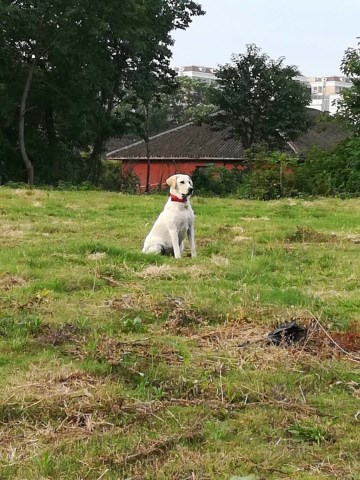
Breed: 3580-n000122-Labrador_retriever